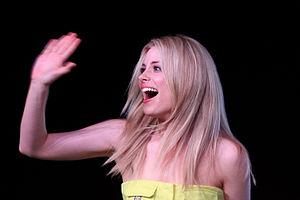
Gillian Jacobs est une actrice américaine née le 19 octobre 1982 à Pittsburgh, en Pennsylvanie.